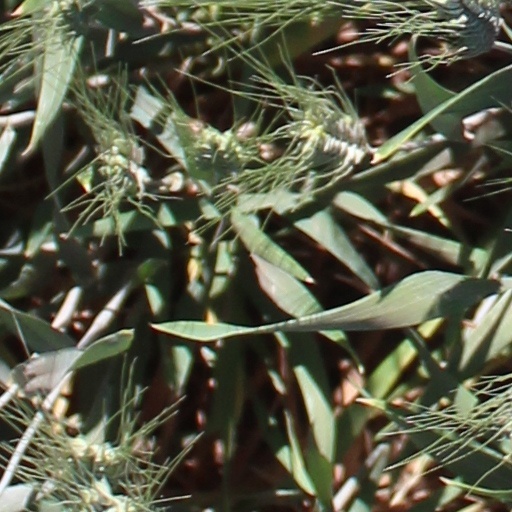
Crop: wheat